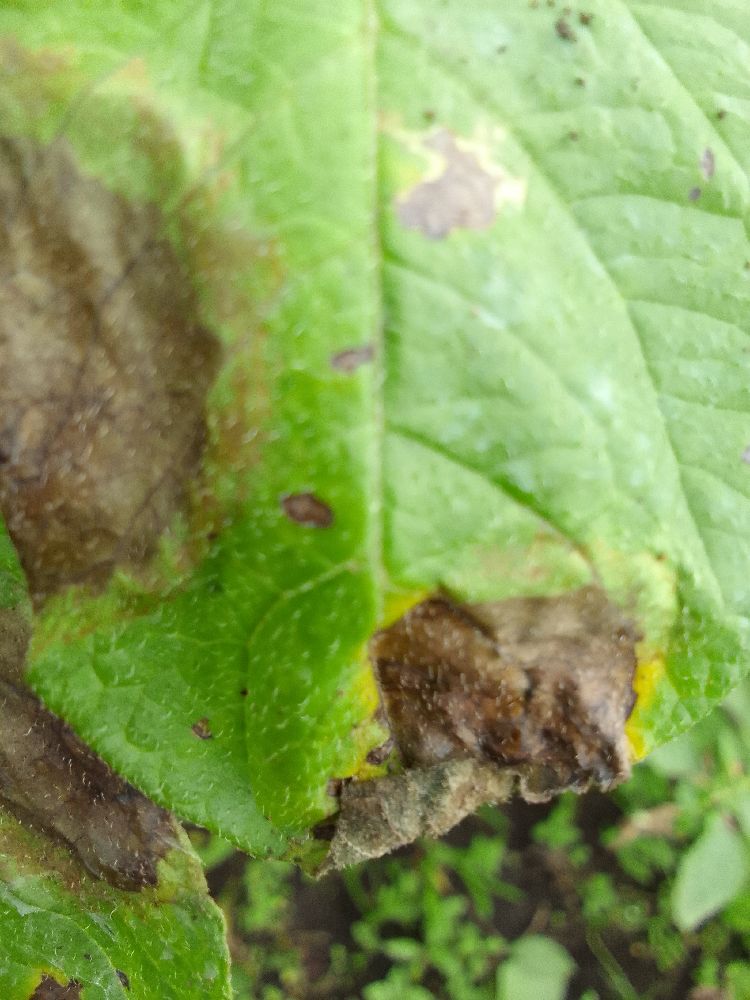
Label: Late blight